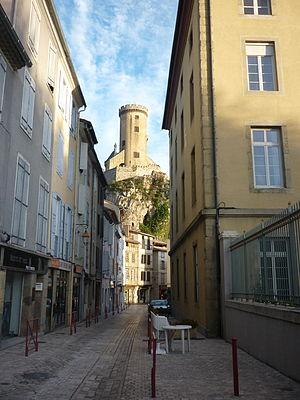
Foix (Ariège, Midi-Pyrénées, France), la rue Saint Jammes et le château comtal.
Foix est une commune française, ancienne capitale du comté de Foix, aujourd'hui préfecture du département de l'Ariège située en région Occitanie. Au recensement de 2014, la ville comptabilisait 9 721 habitants, ce qui en fait une des plus petites préfectures de France. Elle est moins peuplée que Pamiers, qui est l'une des deux sous-préfectures.